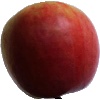
Label: Apple Crimson Snow 1